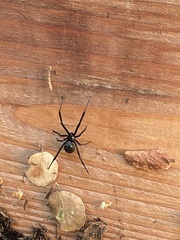
Species: Lactrodectus_hesperus